Giovanni Battista Pergolesi

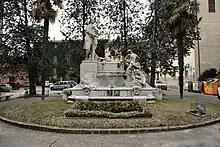
Monument to Giovanni Battista Pergolesi in Jesi

There are still serious doubts about the attribution of various works, even among the best known, such as the "Salve Regina in F minor". Several music and record editions perpetuate these uncertainties about the authorship of various compositions, publishing in his name compositions certainly produced by other authors, such as the arias "Se tu m'ami" (certainly composed by the musicologist Alessandro Parisotti in the second half of the 19th century and included in one of his collections of baroque arias under the name of Pergolesi) and "Tre giorni son che Nina" (attributed to Vincenzo Legrenzio Ciampi) or the "Magnificat" in D major, composed by his teacher Francesco Durante.